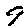
Label: 9